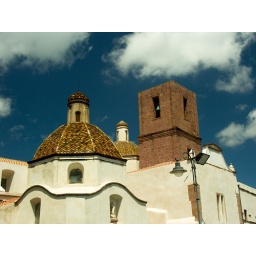
Such a stylish curvy church beside a very square church tower. The sky has only been boosted by a polarising filter